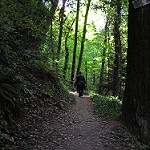
Label: forest